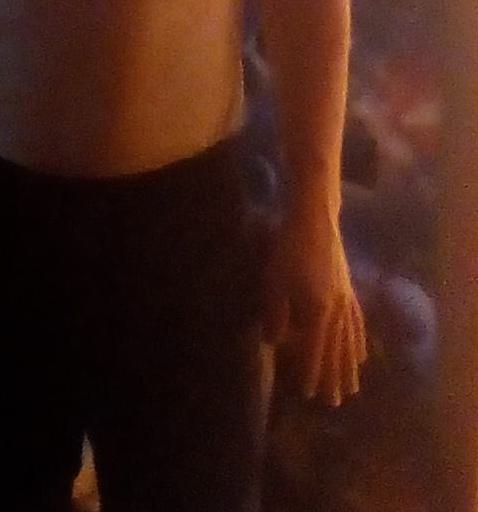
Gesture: no_gesture